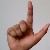
The image shows a hand gesture representing the letter 'L' in Indian Sign Language.